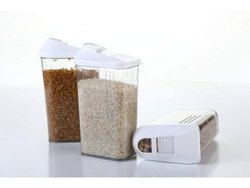
Label: plastic